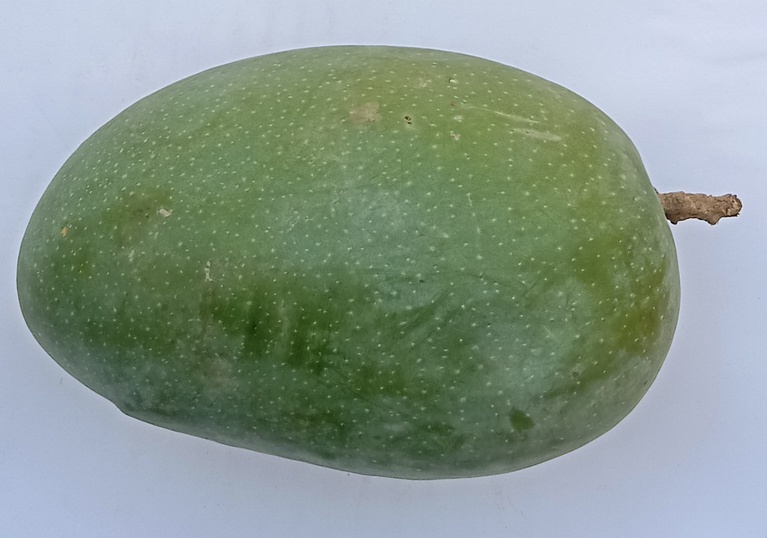
Mango variety: Chaunsa (Black)